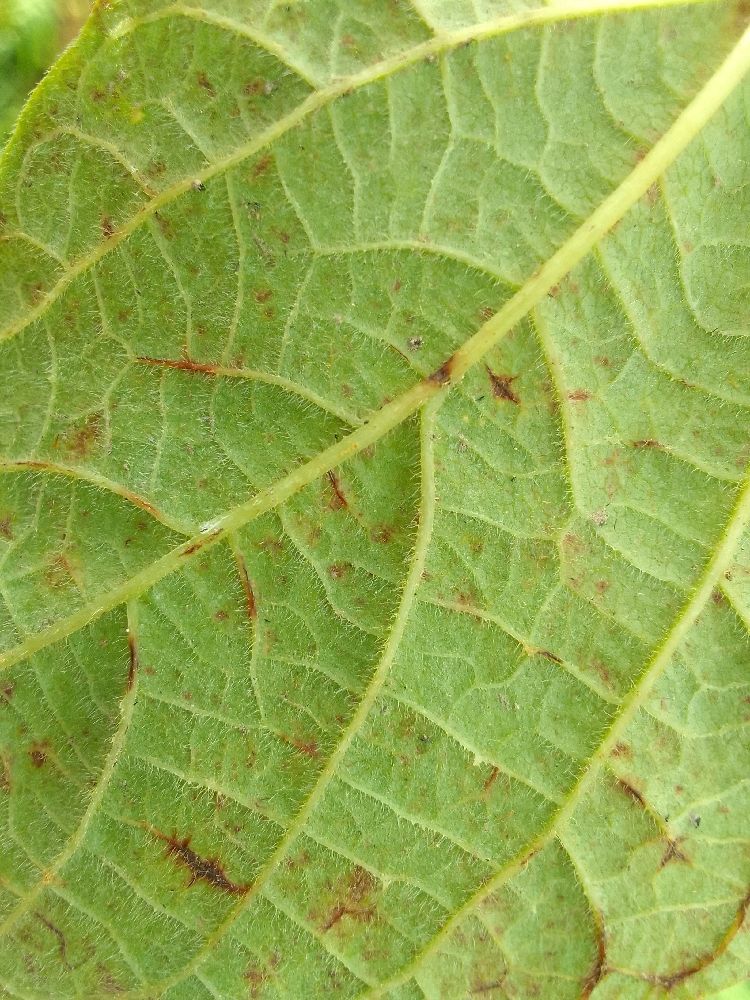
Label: anthracnose